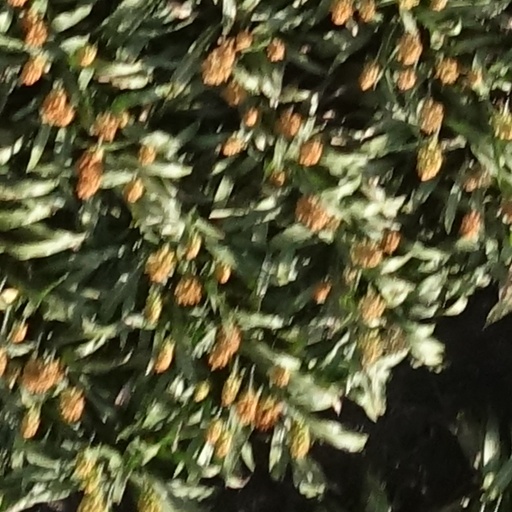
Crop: sorghum